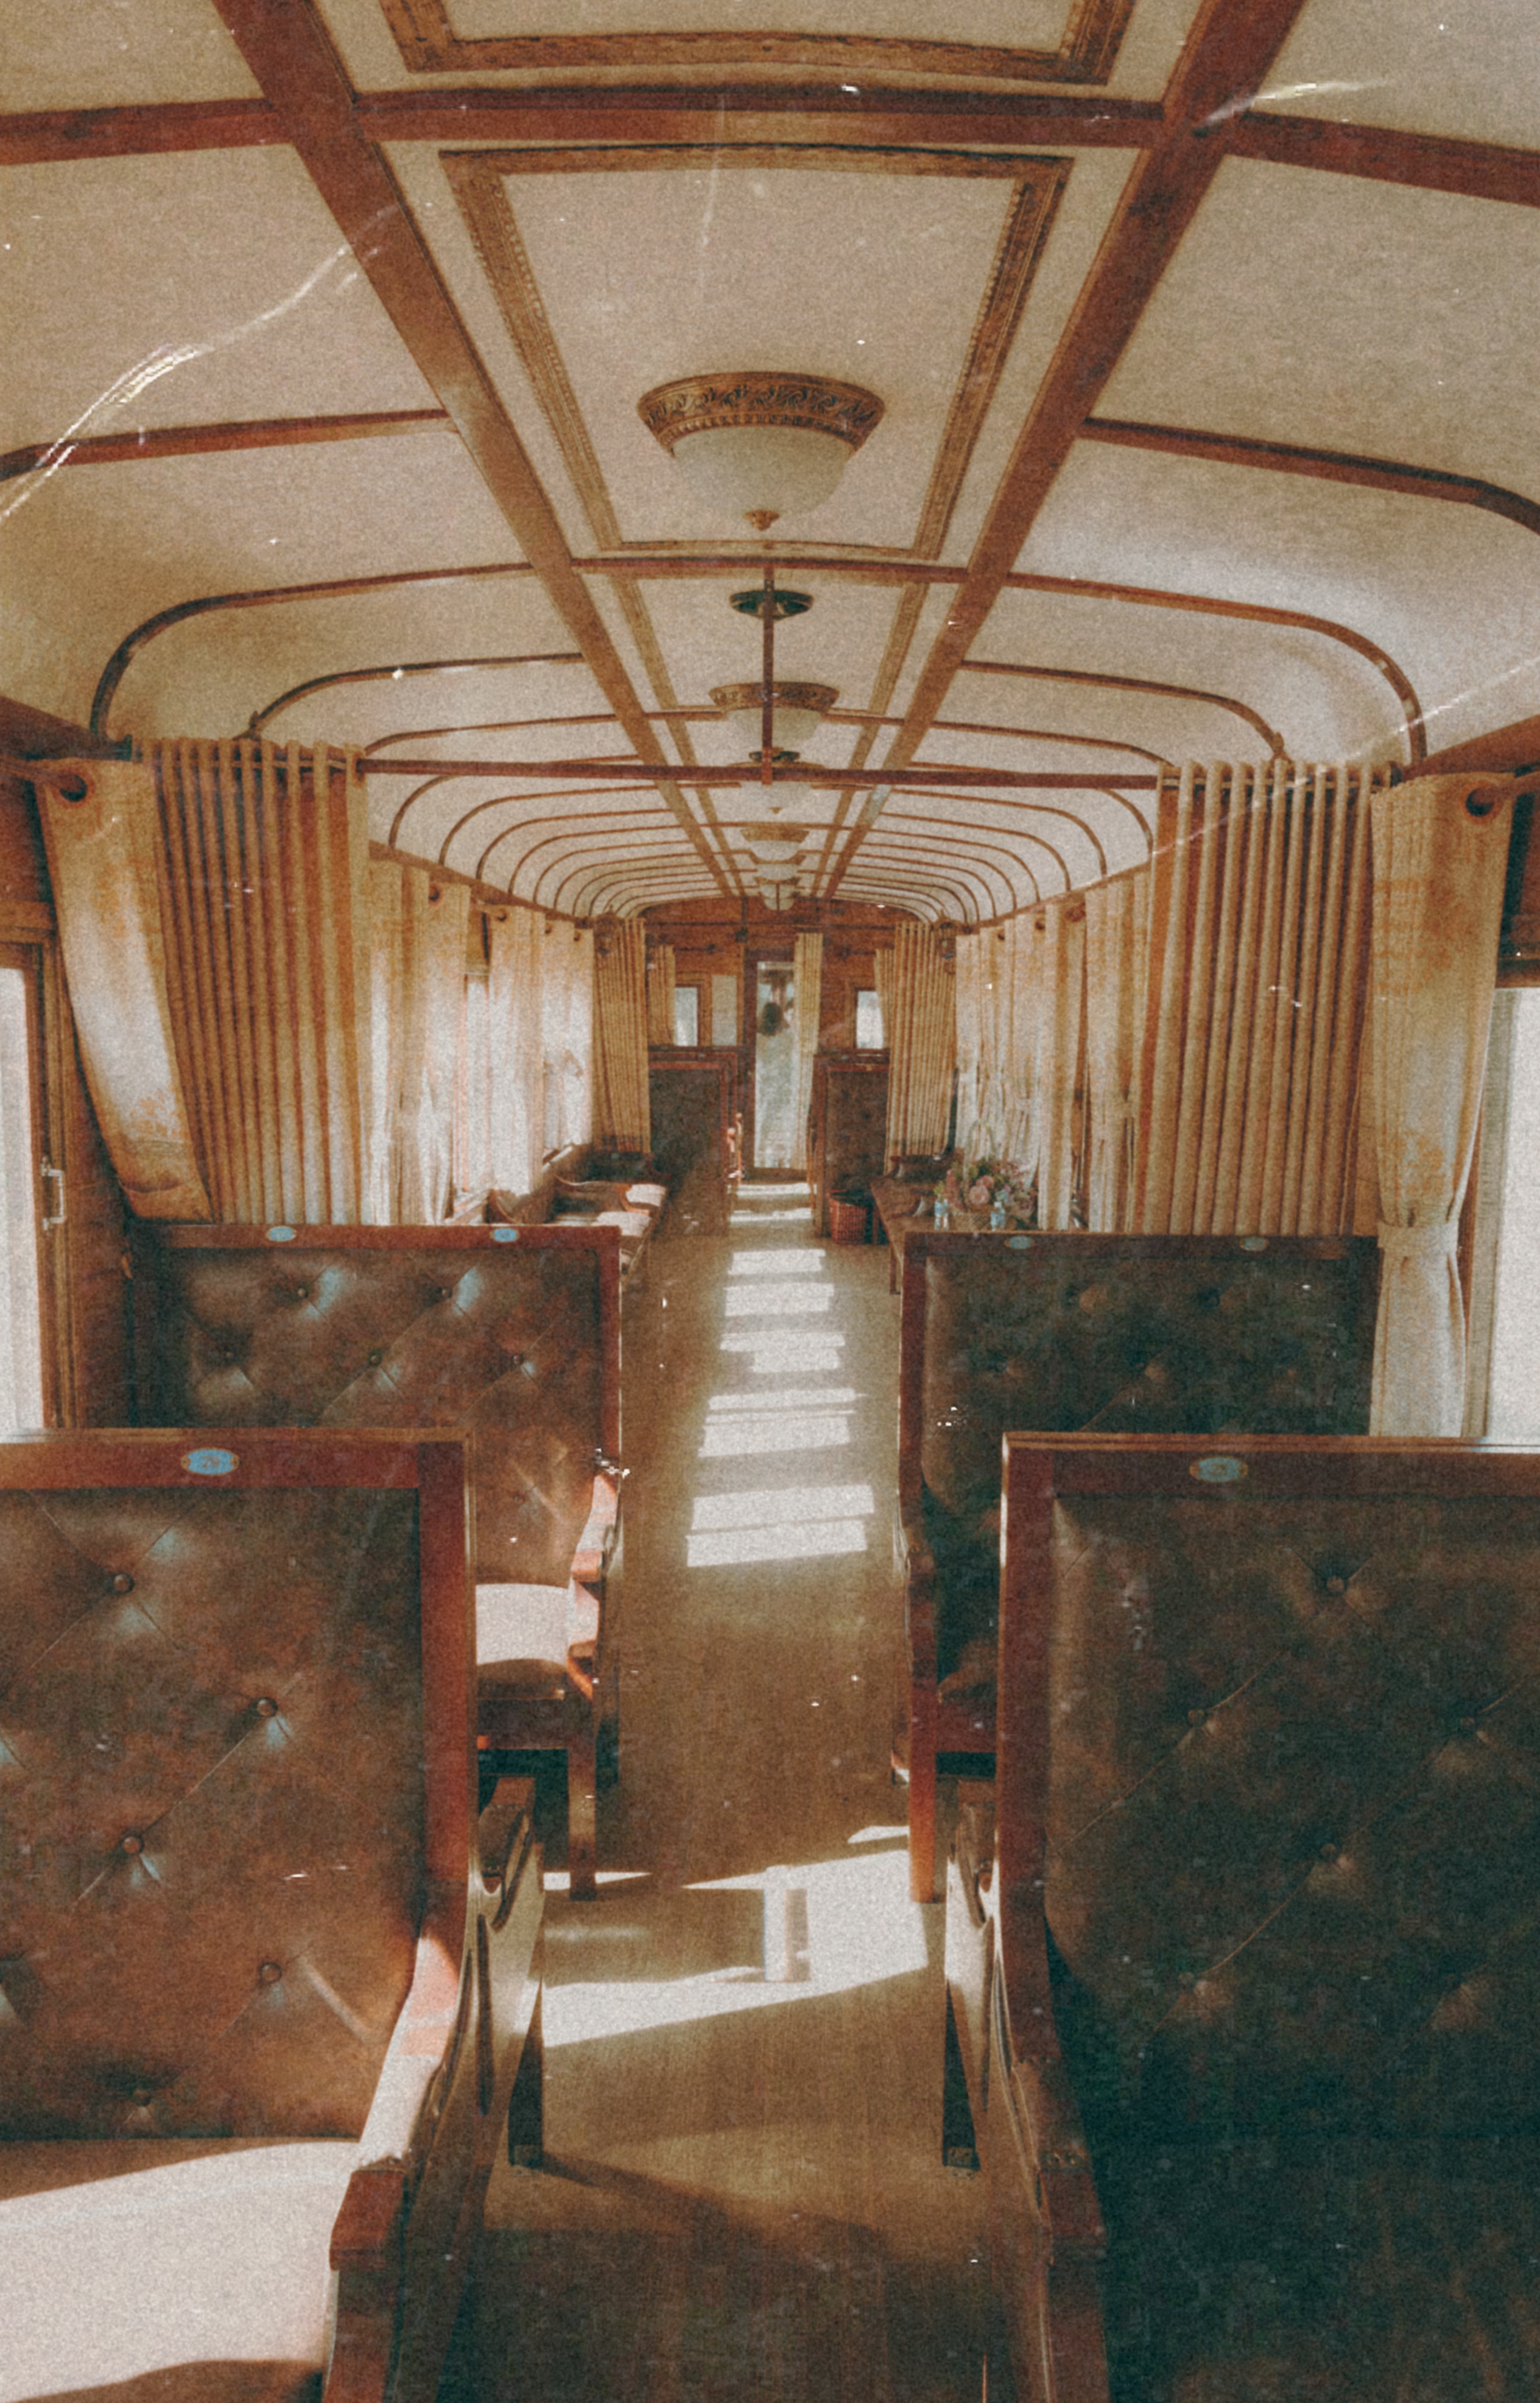
ceiling, room, architecture, building, wood, beam, interior design, house, furniture, stairs